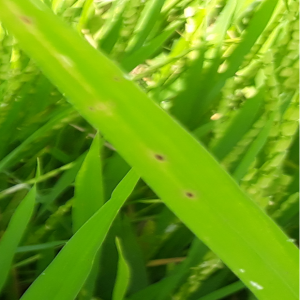
Disease: Brownspot